Samuel Butcher (classicist)

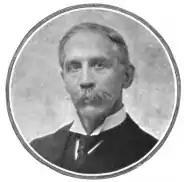
Samuel Henry Butcher

Samuel Henry Butcher DCL LLD (16 April 1850 – 29 December 1910) was an Anglo-Irish classical scholar, Professor of Greek at the University of Edinburgh, and politician.